Artvin

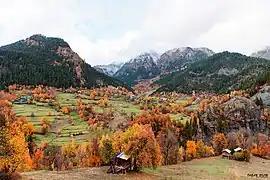
Çağliyan, a village in Şavşat.

This lasted 250 years until the area was ceded to the Russians by the Ottoman Empire following the Russo-Turkish War (1828–1829), and recovered and again ceded at the conclusion of the Russo-Turkish War of 1877-78. Artvin was in a war zone and continuously changing hands between Russia and Turkey with the Treaties of Brest-Litovsk, Moscow and Kars. The conflict and uncertainty between Russia and Turkey in the late 19th century brought terrible suffering to the people of Artvin (Muslim Georgians), with much of the population moving westwards away from the Russian-controlled areas. The town was the administrative center of the Artvin Okrug of the Batum Oblast.